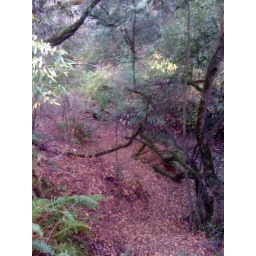
An old yellow car in the creek off the Ridge trail